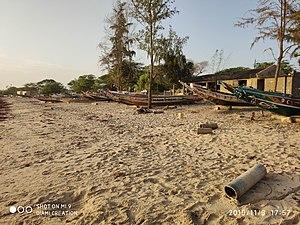
Le site de Pointe-Sarène est un site touristique situé sur la petite-côte au sud de la commune de M'bour au Sénégal à 100 km de Dakar et 50 km de l'aéroport international Blaise-Diagne.